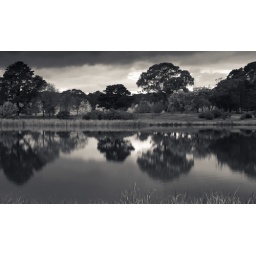
Trees and reflection in black and white